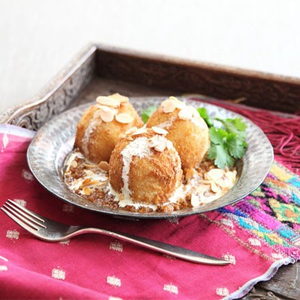
Dish: kofta